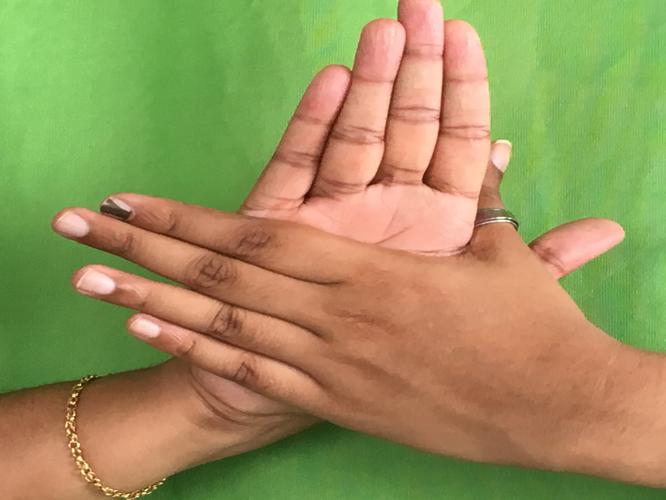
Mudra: Chakra
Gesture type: double_hand